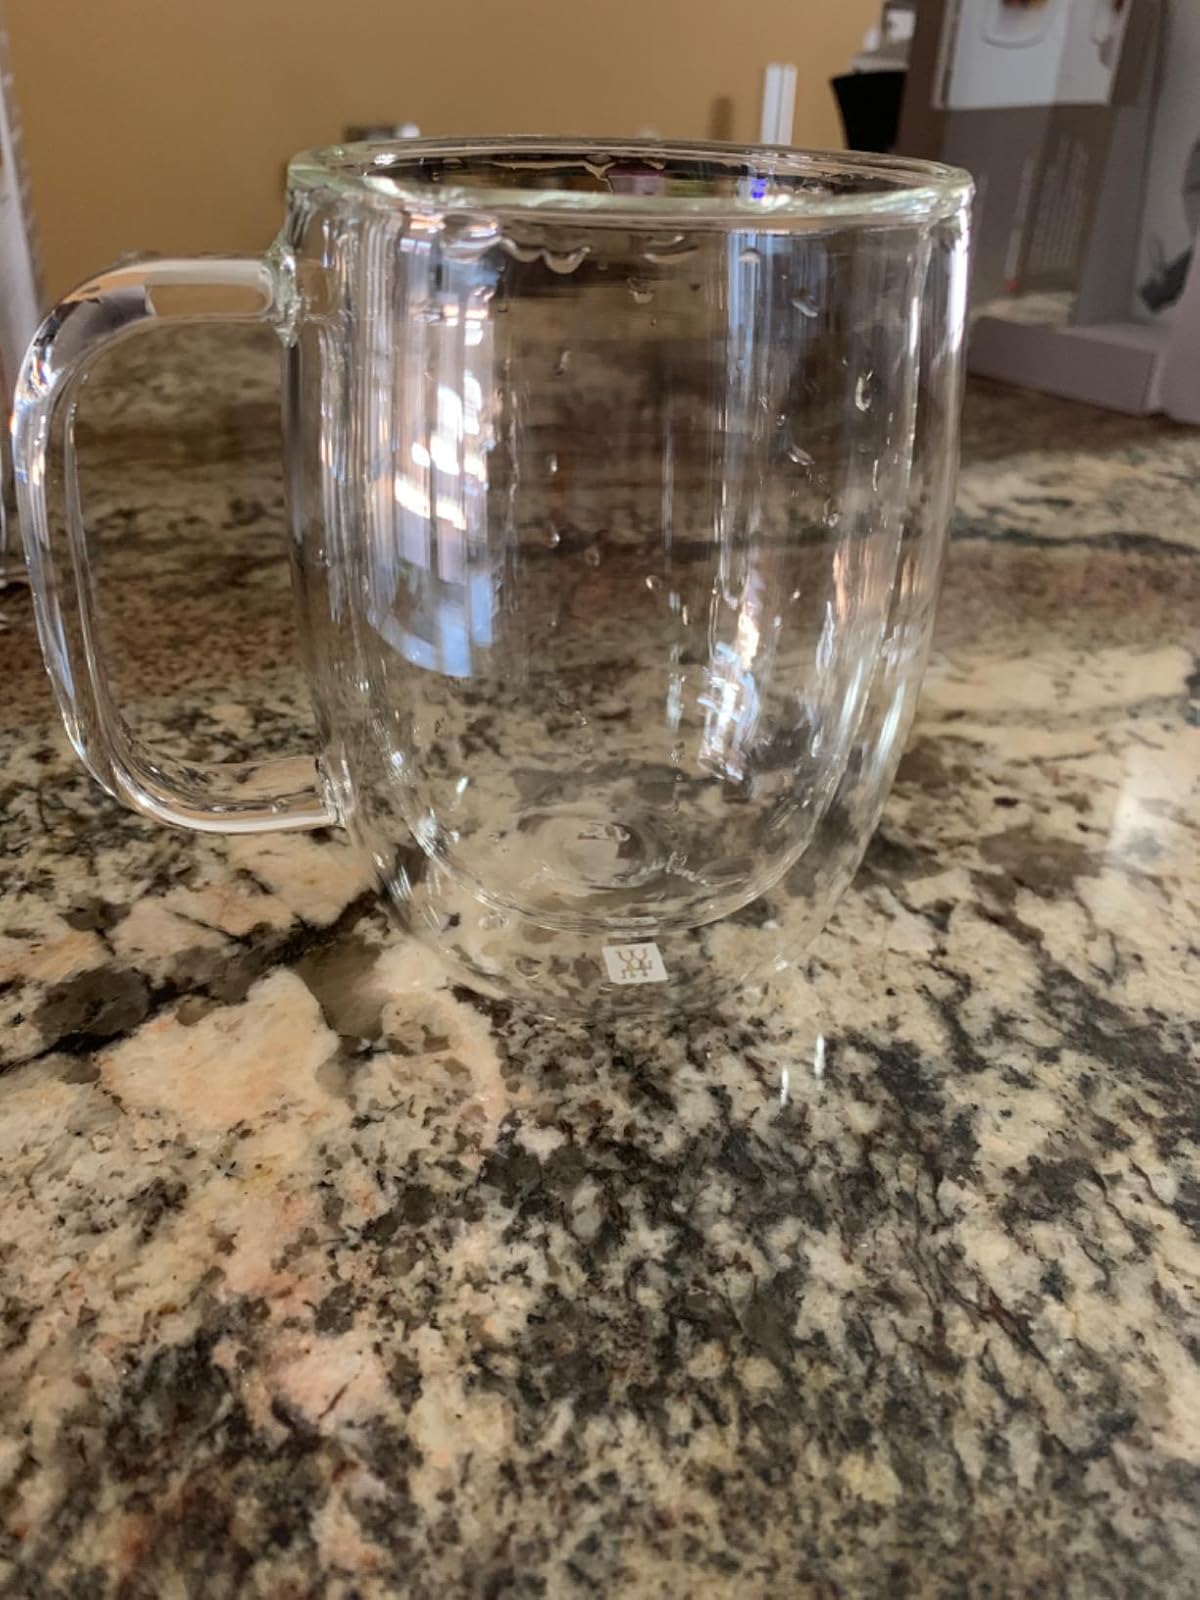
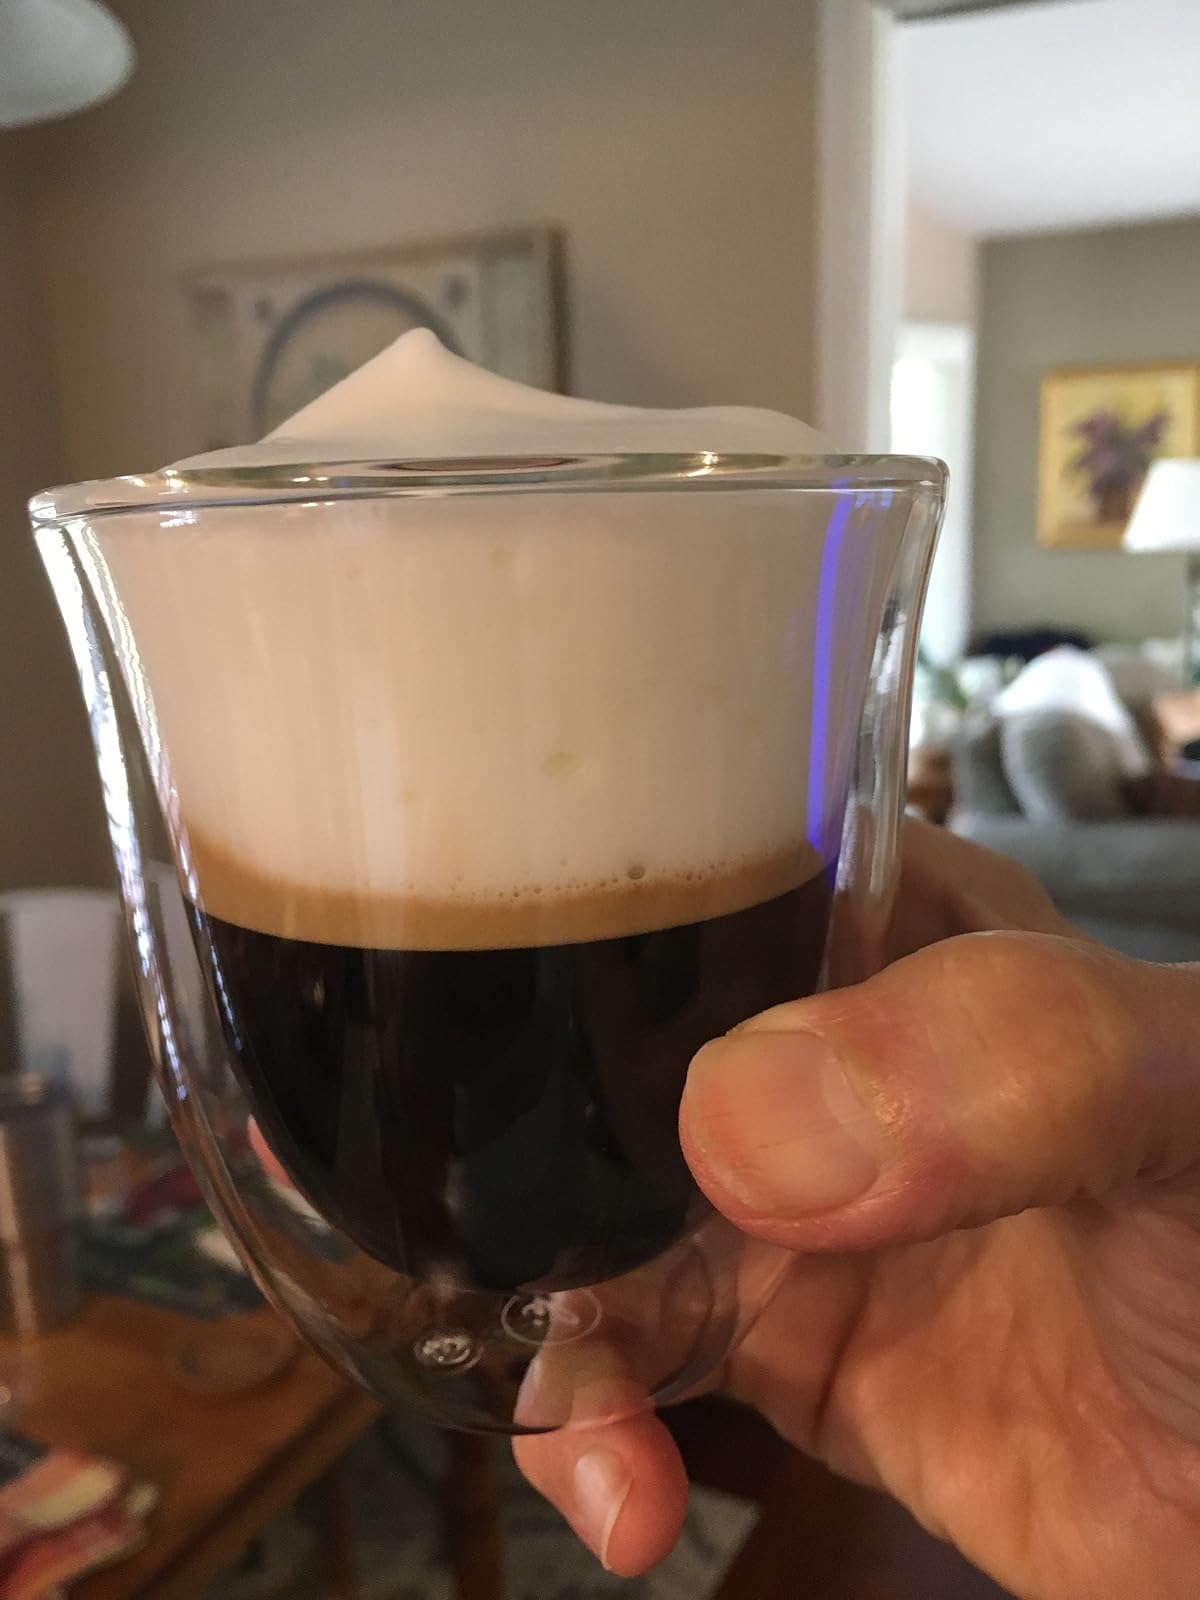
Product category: items_mug
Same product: no